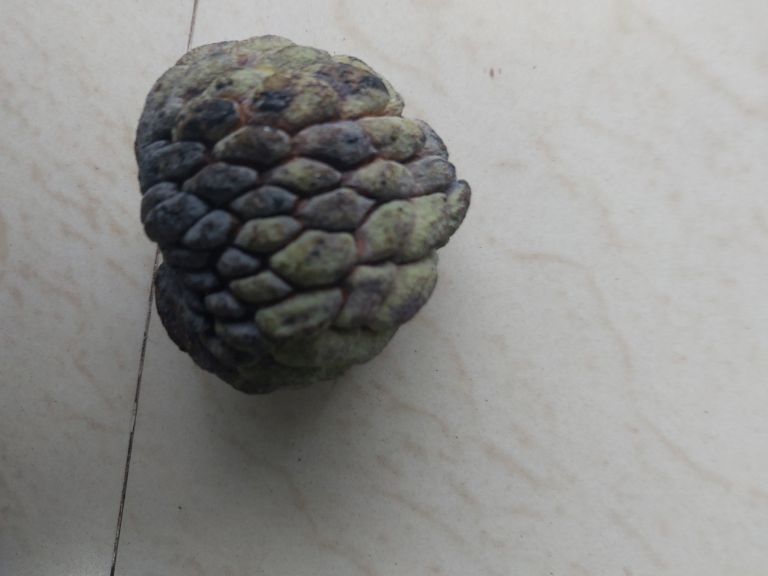
Disease label: Blank Canker